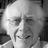
Emotion: happy